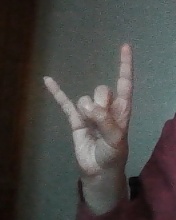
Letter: la